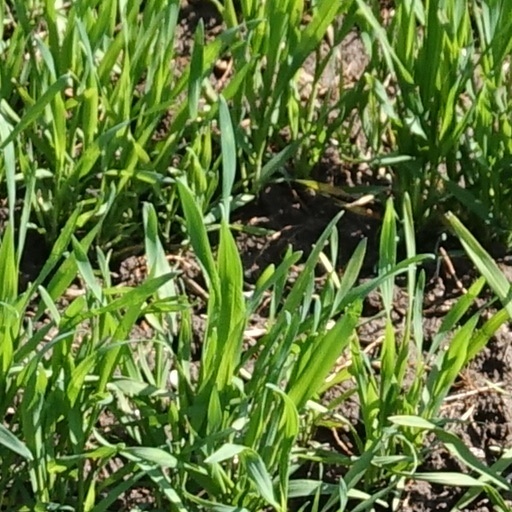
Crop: wheat